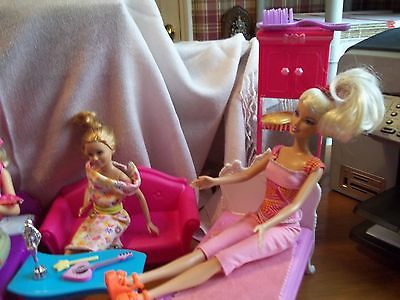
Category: table